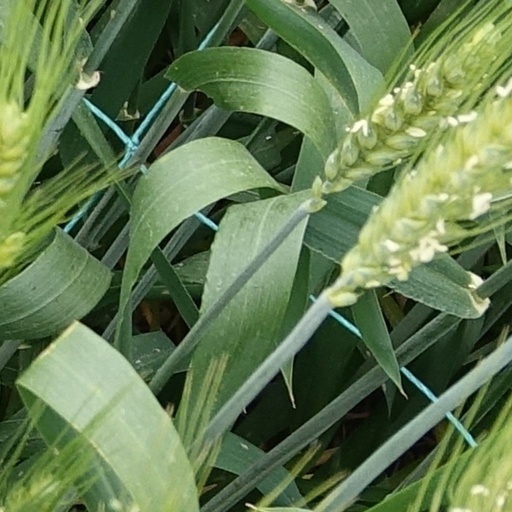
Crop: wheat